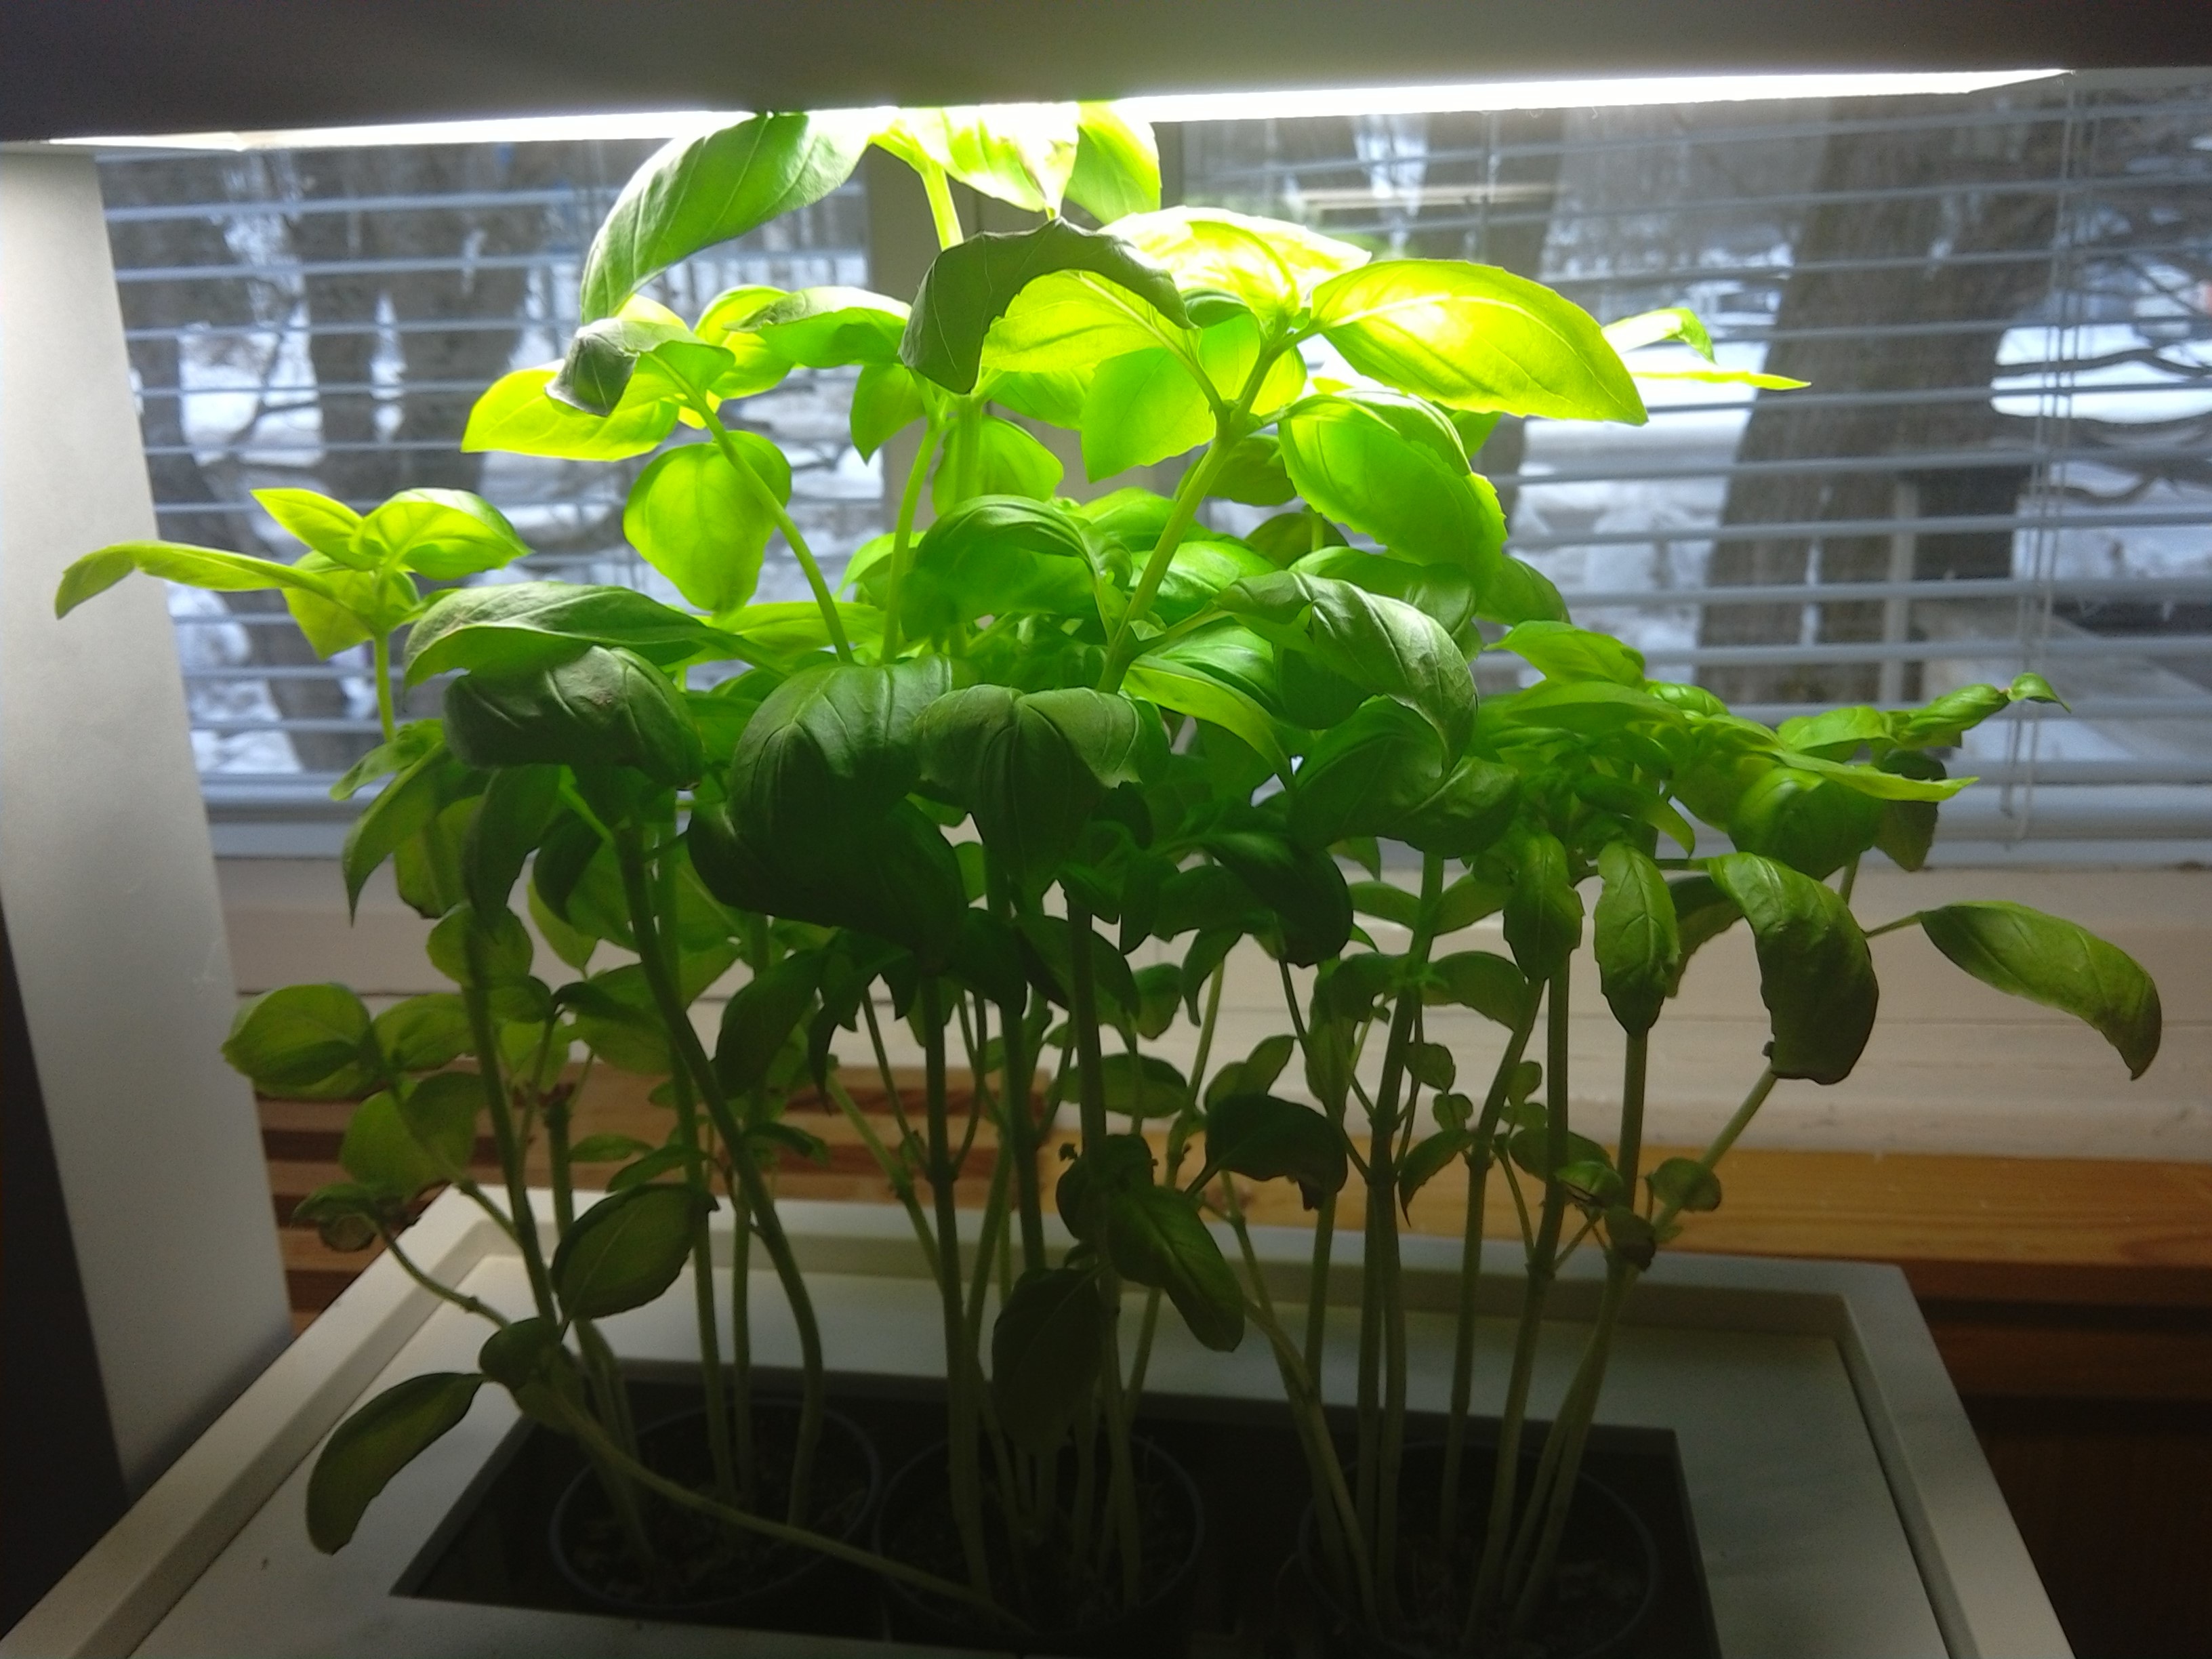
plant, flower, green, herb, produce, botany, flora, basil, houseplant, floristry, flowering plant, ikebana, floral design, land plant, flower arranging, zengrove